Clarence A. Short

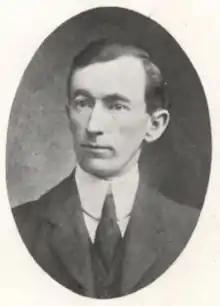
Short pictured in "The Blue Hen 1906", Delaware yearbook

Clarence Albert Short (July 1, 1873 – March 23, 1947) was an American college football coach and educator. He served as the head football at Delaware College–now known as the University of Delaware–in 1902 and 1906, compiling a record of 8–7–1 in two seasons. Short was also assistant professor of mathematics and civil engineering during his time at Delaware College. He was serving as president of Wesley Collegiate Institute in 1926.